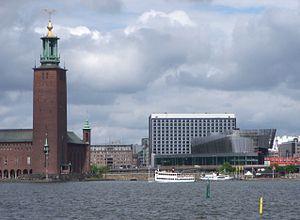
Stockholm Waterfront est un complexe immobilier situé à la pointe sud-ouest du quartier de Norrmalm dans le centre de Stockholm en Suède. Il se compose de trois bâtiments : un centre de congrès, un hôtel et un immeuble de bureaux.